Cuisine of the Southern United States

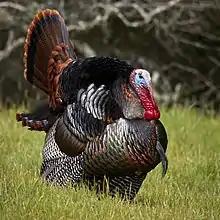
Turkeys are indigenous to North America and were hunted by Native Americans for food. Turkey recipes in Southern cuisine were influenced by Indigenous people.

The British established a permanent settlement in Jamestown, Virginia in 1607. They brought their food traditions from London that influenced Southern cuisine. British cuisine has cured and aged ham and English bread. These foods were augmented in colonial Jamestown with North American ingredients. For example, the ham dishes in Britain became Virginia hams, and English breads became hot breads and other sweets. However, the predominant cooks in Virginia's kitchens were enslaved African Americans. Enslaved cooks in white plantation homes combined food traditions from West Africa with Native American and European cooking methods and prepared new dishes that influenced Southern cuisine, such as fried okra.